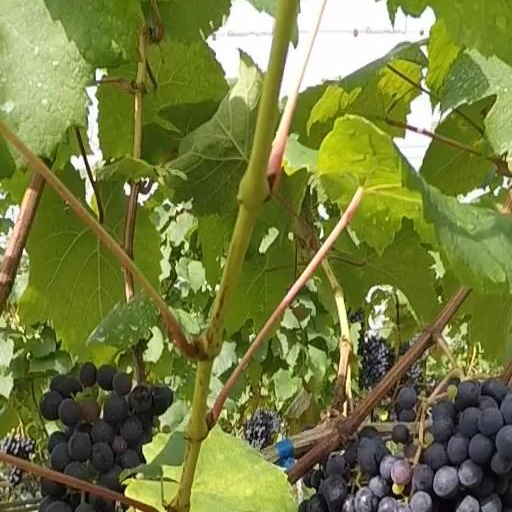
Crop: grape